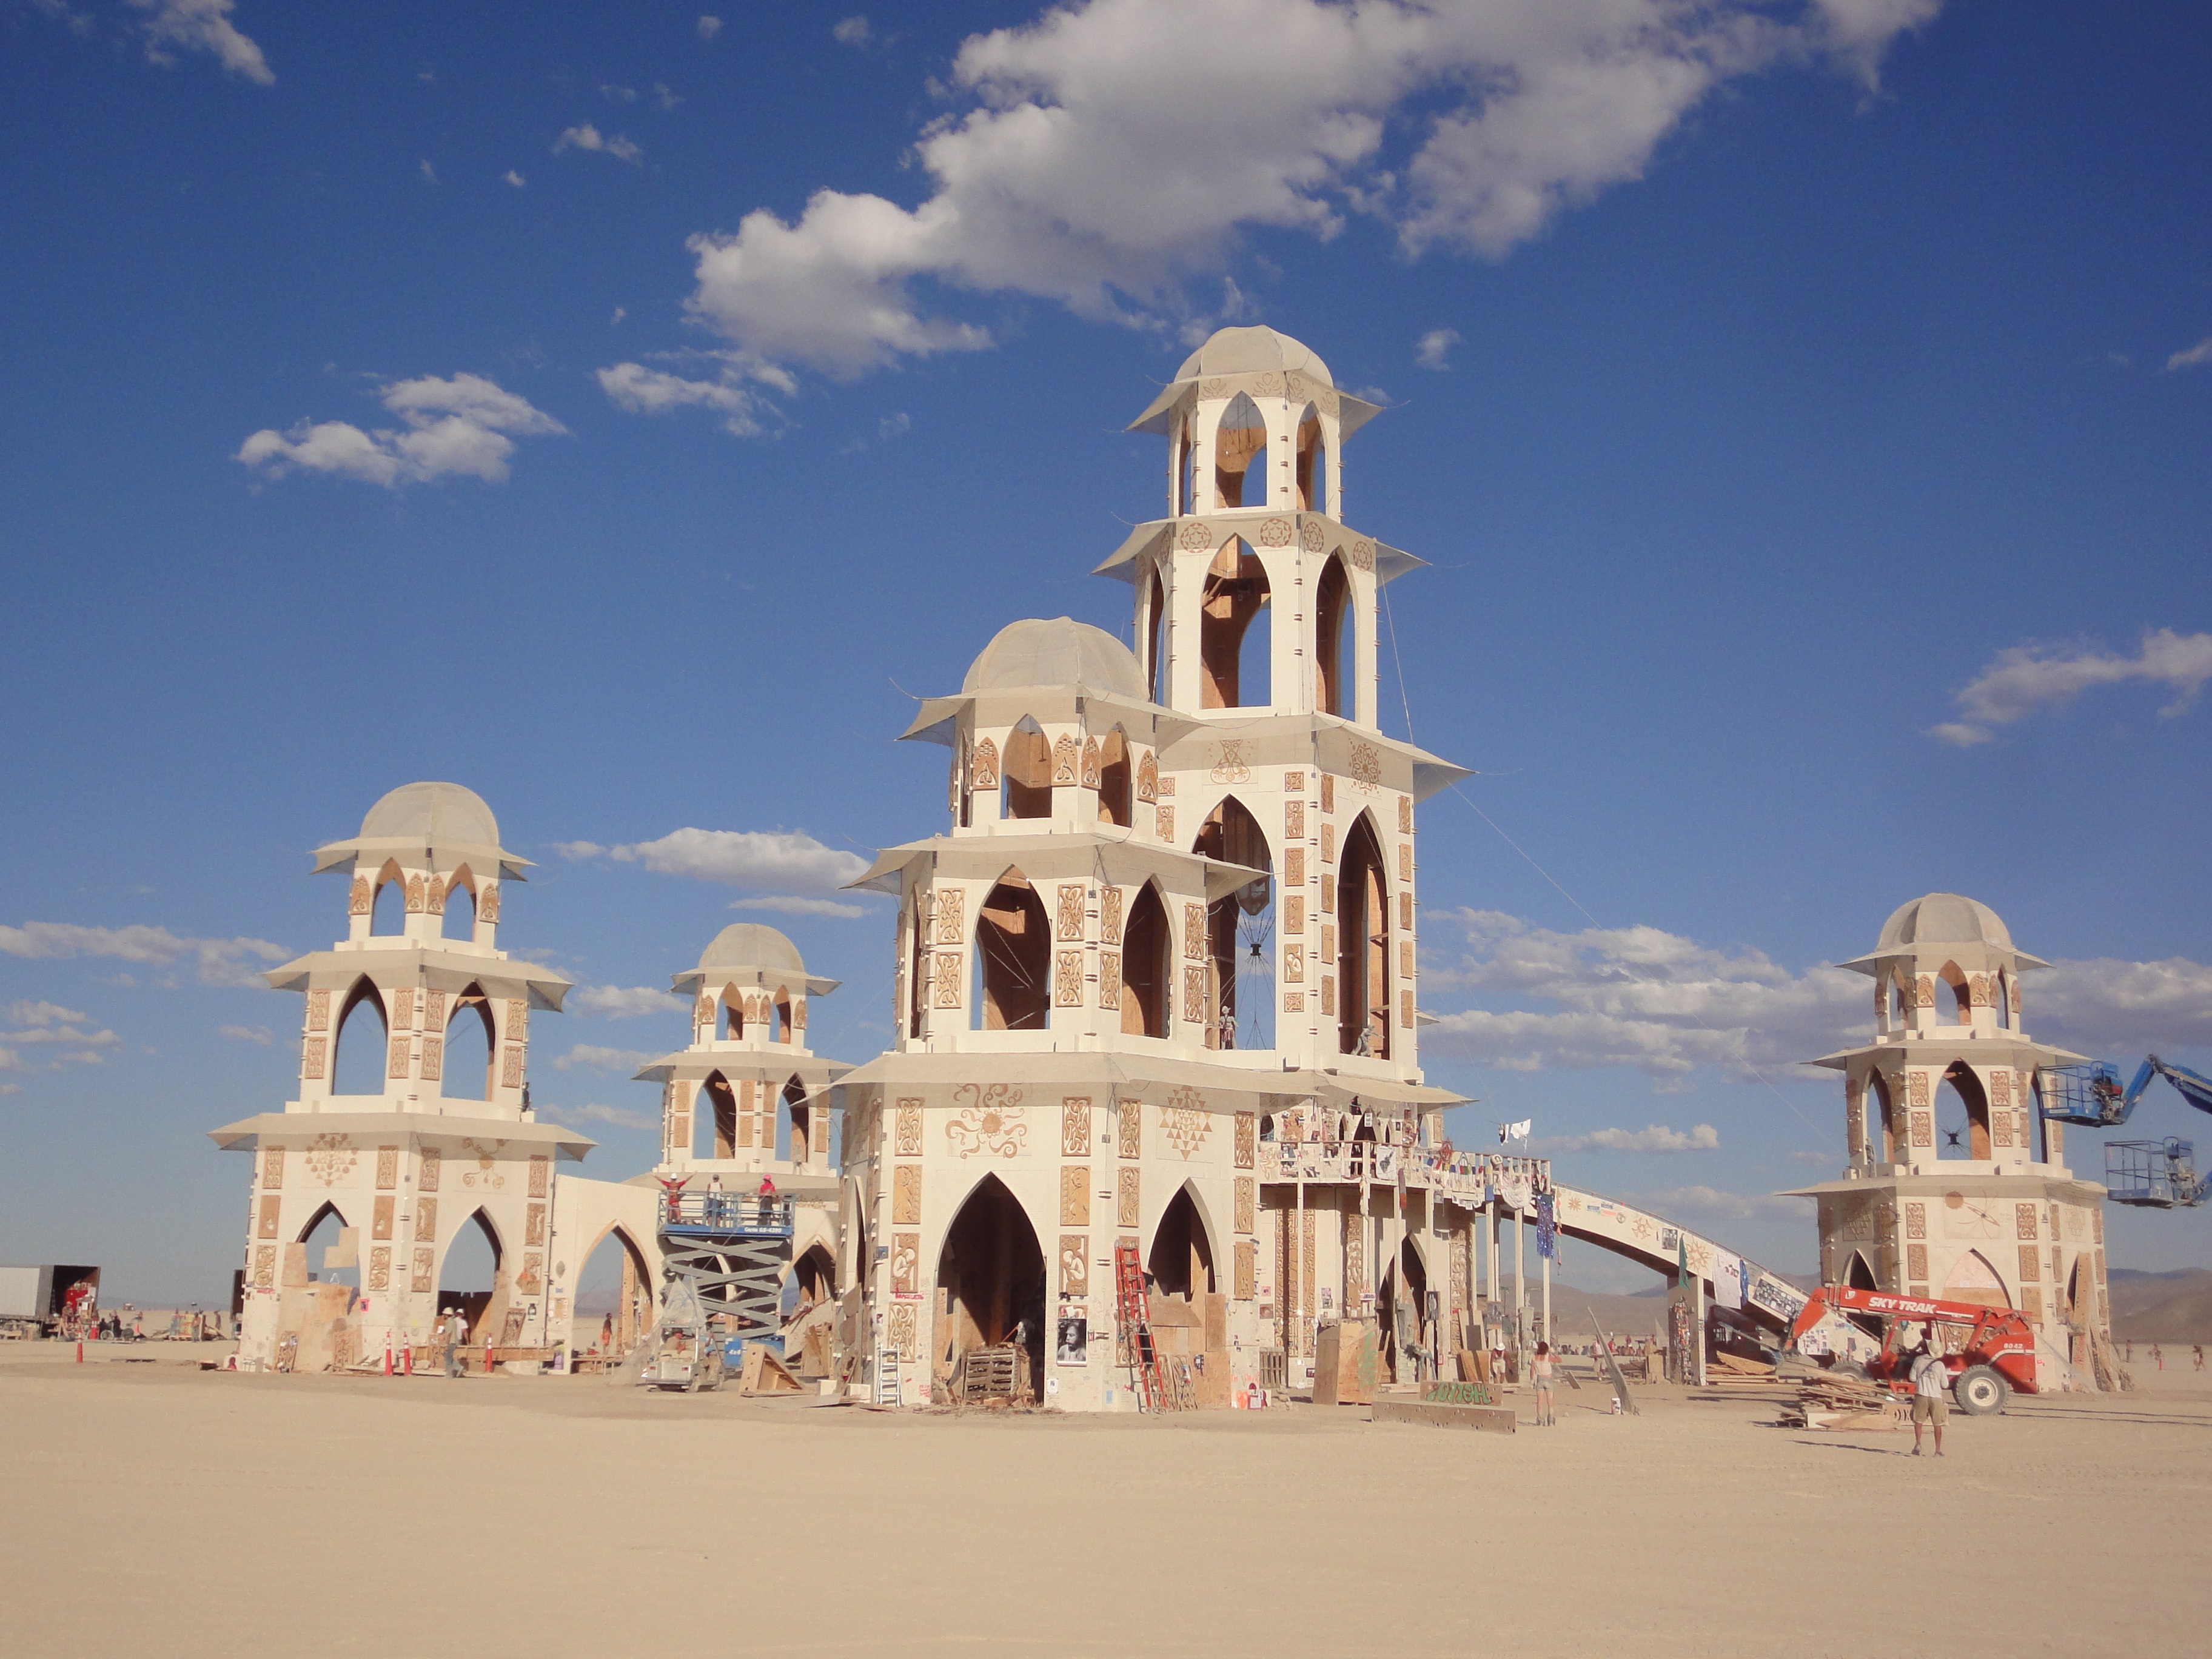
vacation, tower, landmark, place of worship, blue sky, temple, burning man, ancient history